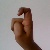
The image shows a hand gesture representing the letter 'X' in Indian Sign Language.